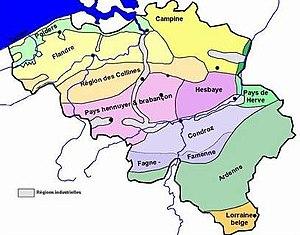
La Lorraine belge est une région géologique et culturelle de l’extrême sud de la province de Luxembourg en Belgique. Située au sud des plateaux du massif ardennais son relief est constitué de roches variées formant une succession de trois crêtes séparées par des dépressions appelées cuestas.
La géographie de la Belgique est l'ensemble des caractères qui constituent les réalités physiques, biologiques et humaines du Royaume de Belgique. C'est un pays de l'Europe de l'Ouest ayant une frontière commune avec les Pays-Bas, l'Allemagne, la France et le Luxembourg. La Belgique est bordée au nord-ouest par la mer du Nord. Dans son plus grand axe, elle s'étend sur quelque 290 km, du nord-ouest au sud-est, de la frontière franco-belge près de La Panne à la frontière belgo-luxembourgeoise près d'Arlon.
La Fagne-Famenne est une région naturelle de Belgique débordant en France composée de la Fagne à l'ouest et de la Famenne à l'est. La Meuse sépare ces deux sous-régions qui font partie d'une même unité géologique. Toute la bordure sud de la Fagne-Famenne est occupée par la bande calcaire de la Calestienne.
"Le Condroz fait référence à une partie du territoire de Wallonie caractérisé par une géomorphologie en ""tôle ondulée"" du Moyen Plateau belge.